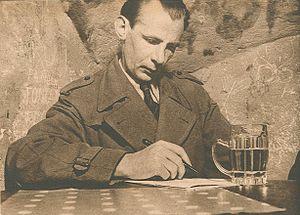
Nils Ferlin était un poète et un parolier suédois.
Vecko-Journalen était un magazine suédois.